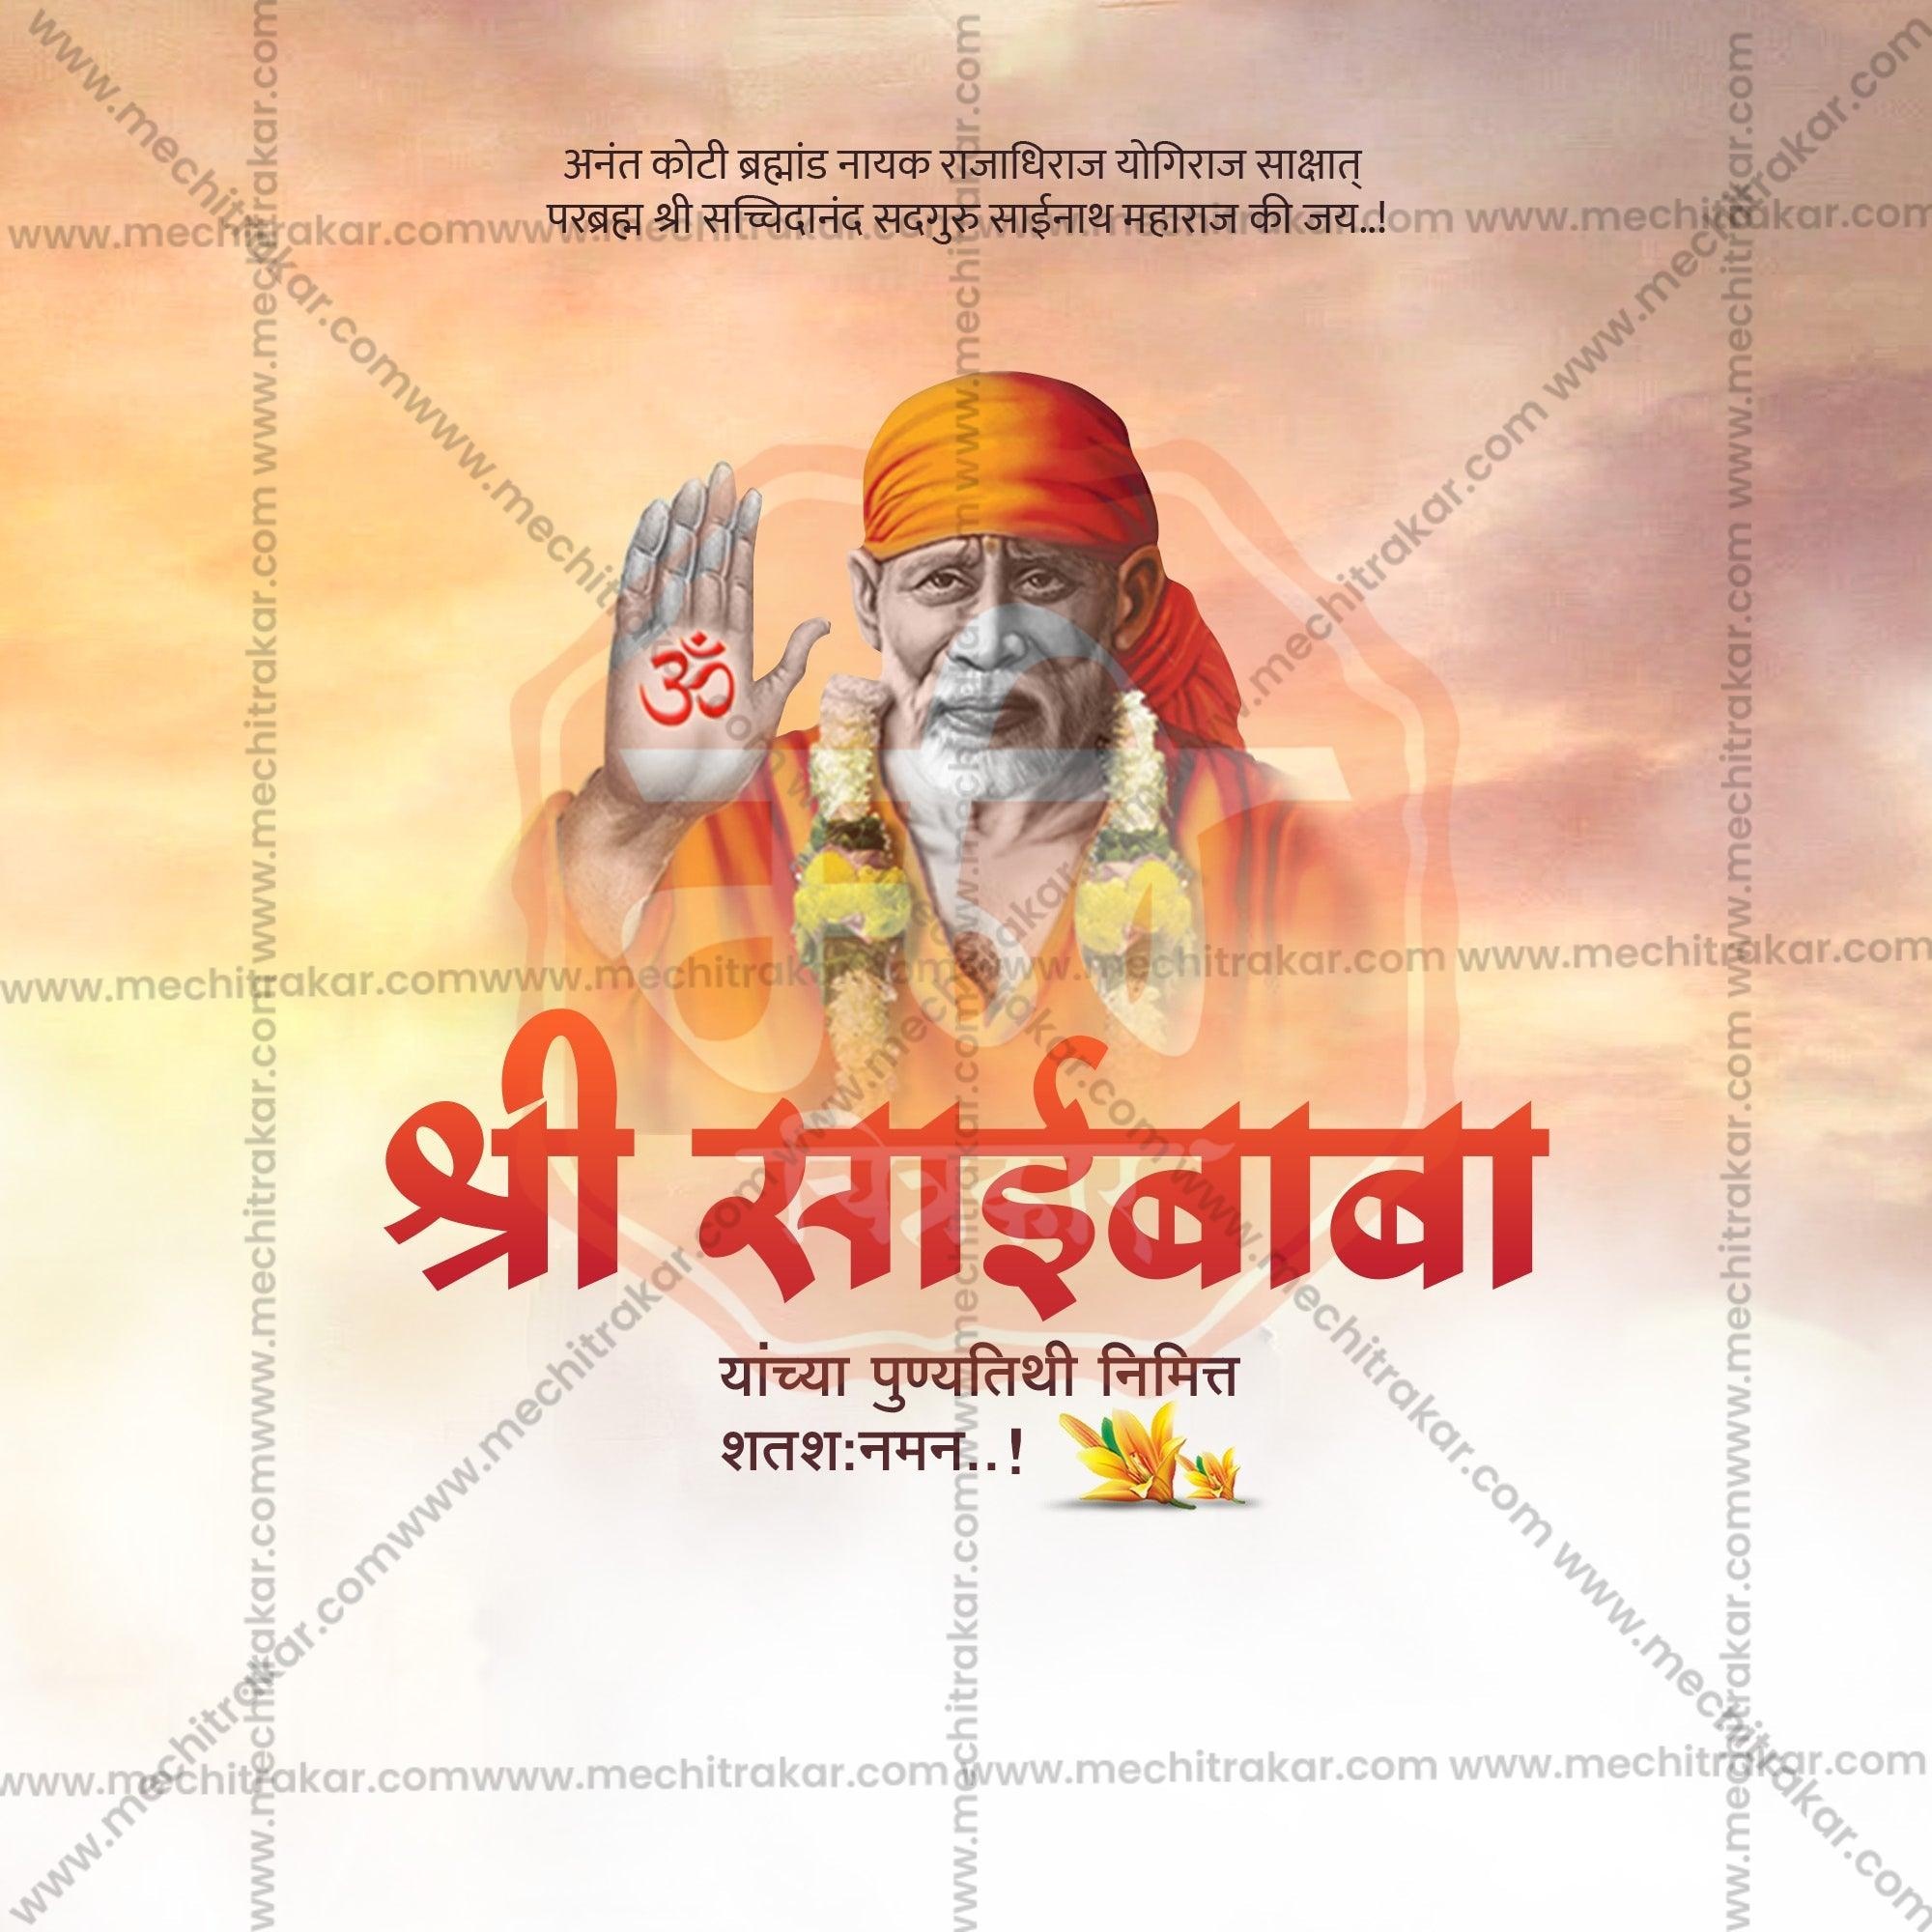
Sai Baba Punyatithi Template | Marathi PSD & JPG | Me Chitrakar 1024-2
Sai Baba Punyatithi Template | Hindi PSD & JPG | Me Chitrakar File Type: PSD / JPG Supported Software: Photoshop Useful for: Graphics Designers, Digital Marketing Agencies, and people who know how to use Photoshop software. Delivery On: Email
Brand: Me Chitrakar
Category: Arts & Entertainment > Party & Celebration > Party Supplies > Invitations